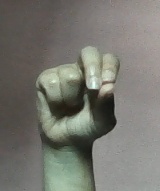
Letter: gaaf